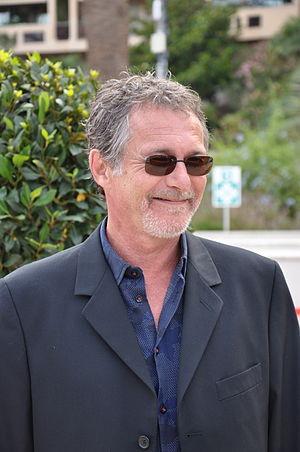
Bruno Wolkowitch au Festival de télévision de Monte-Carlo 2015.
Bruno Wolkowitch est un acteur français né le 10 mai 1961 à Paris, dans le 11ᵉ arrondissement.
Meurtres à Carcassonne est un téléfilm français réalisé par Julien Despaux et diffusé en 2015 sur France 3.